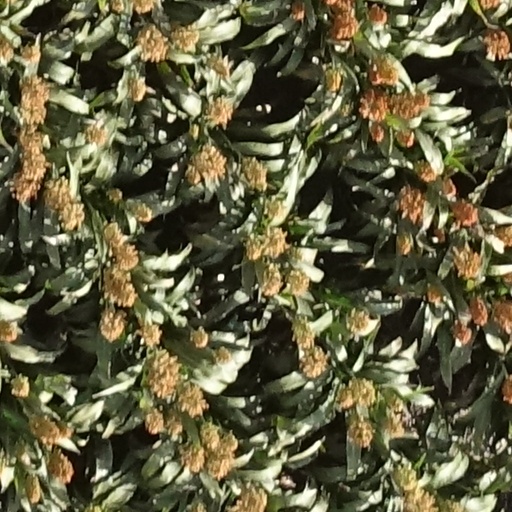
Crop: sorghum